Pinwheel Galaxy

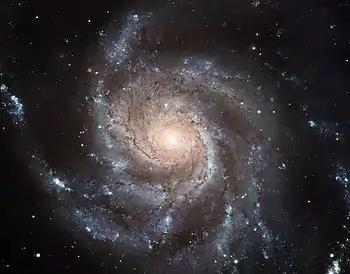
The Pinwheel Galaxy, as taken by Hubble Space Telescope

The Pinwheel Galaxy (also known as Messier 101, M101 or NGC 5457) is a face-on, counterclockwise intermediate spiral galaxy located from Earth in the constellation Ursa Major. It was discovered by Pierre Méchain in 1781 and was communicated that year to Charles Messier, who verified its position for inclusion in the "Messier Catalogue" as one of its final entries.